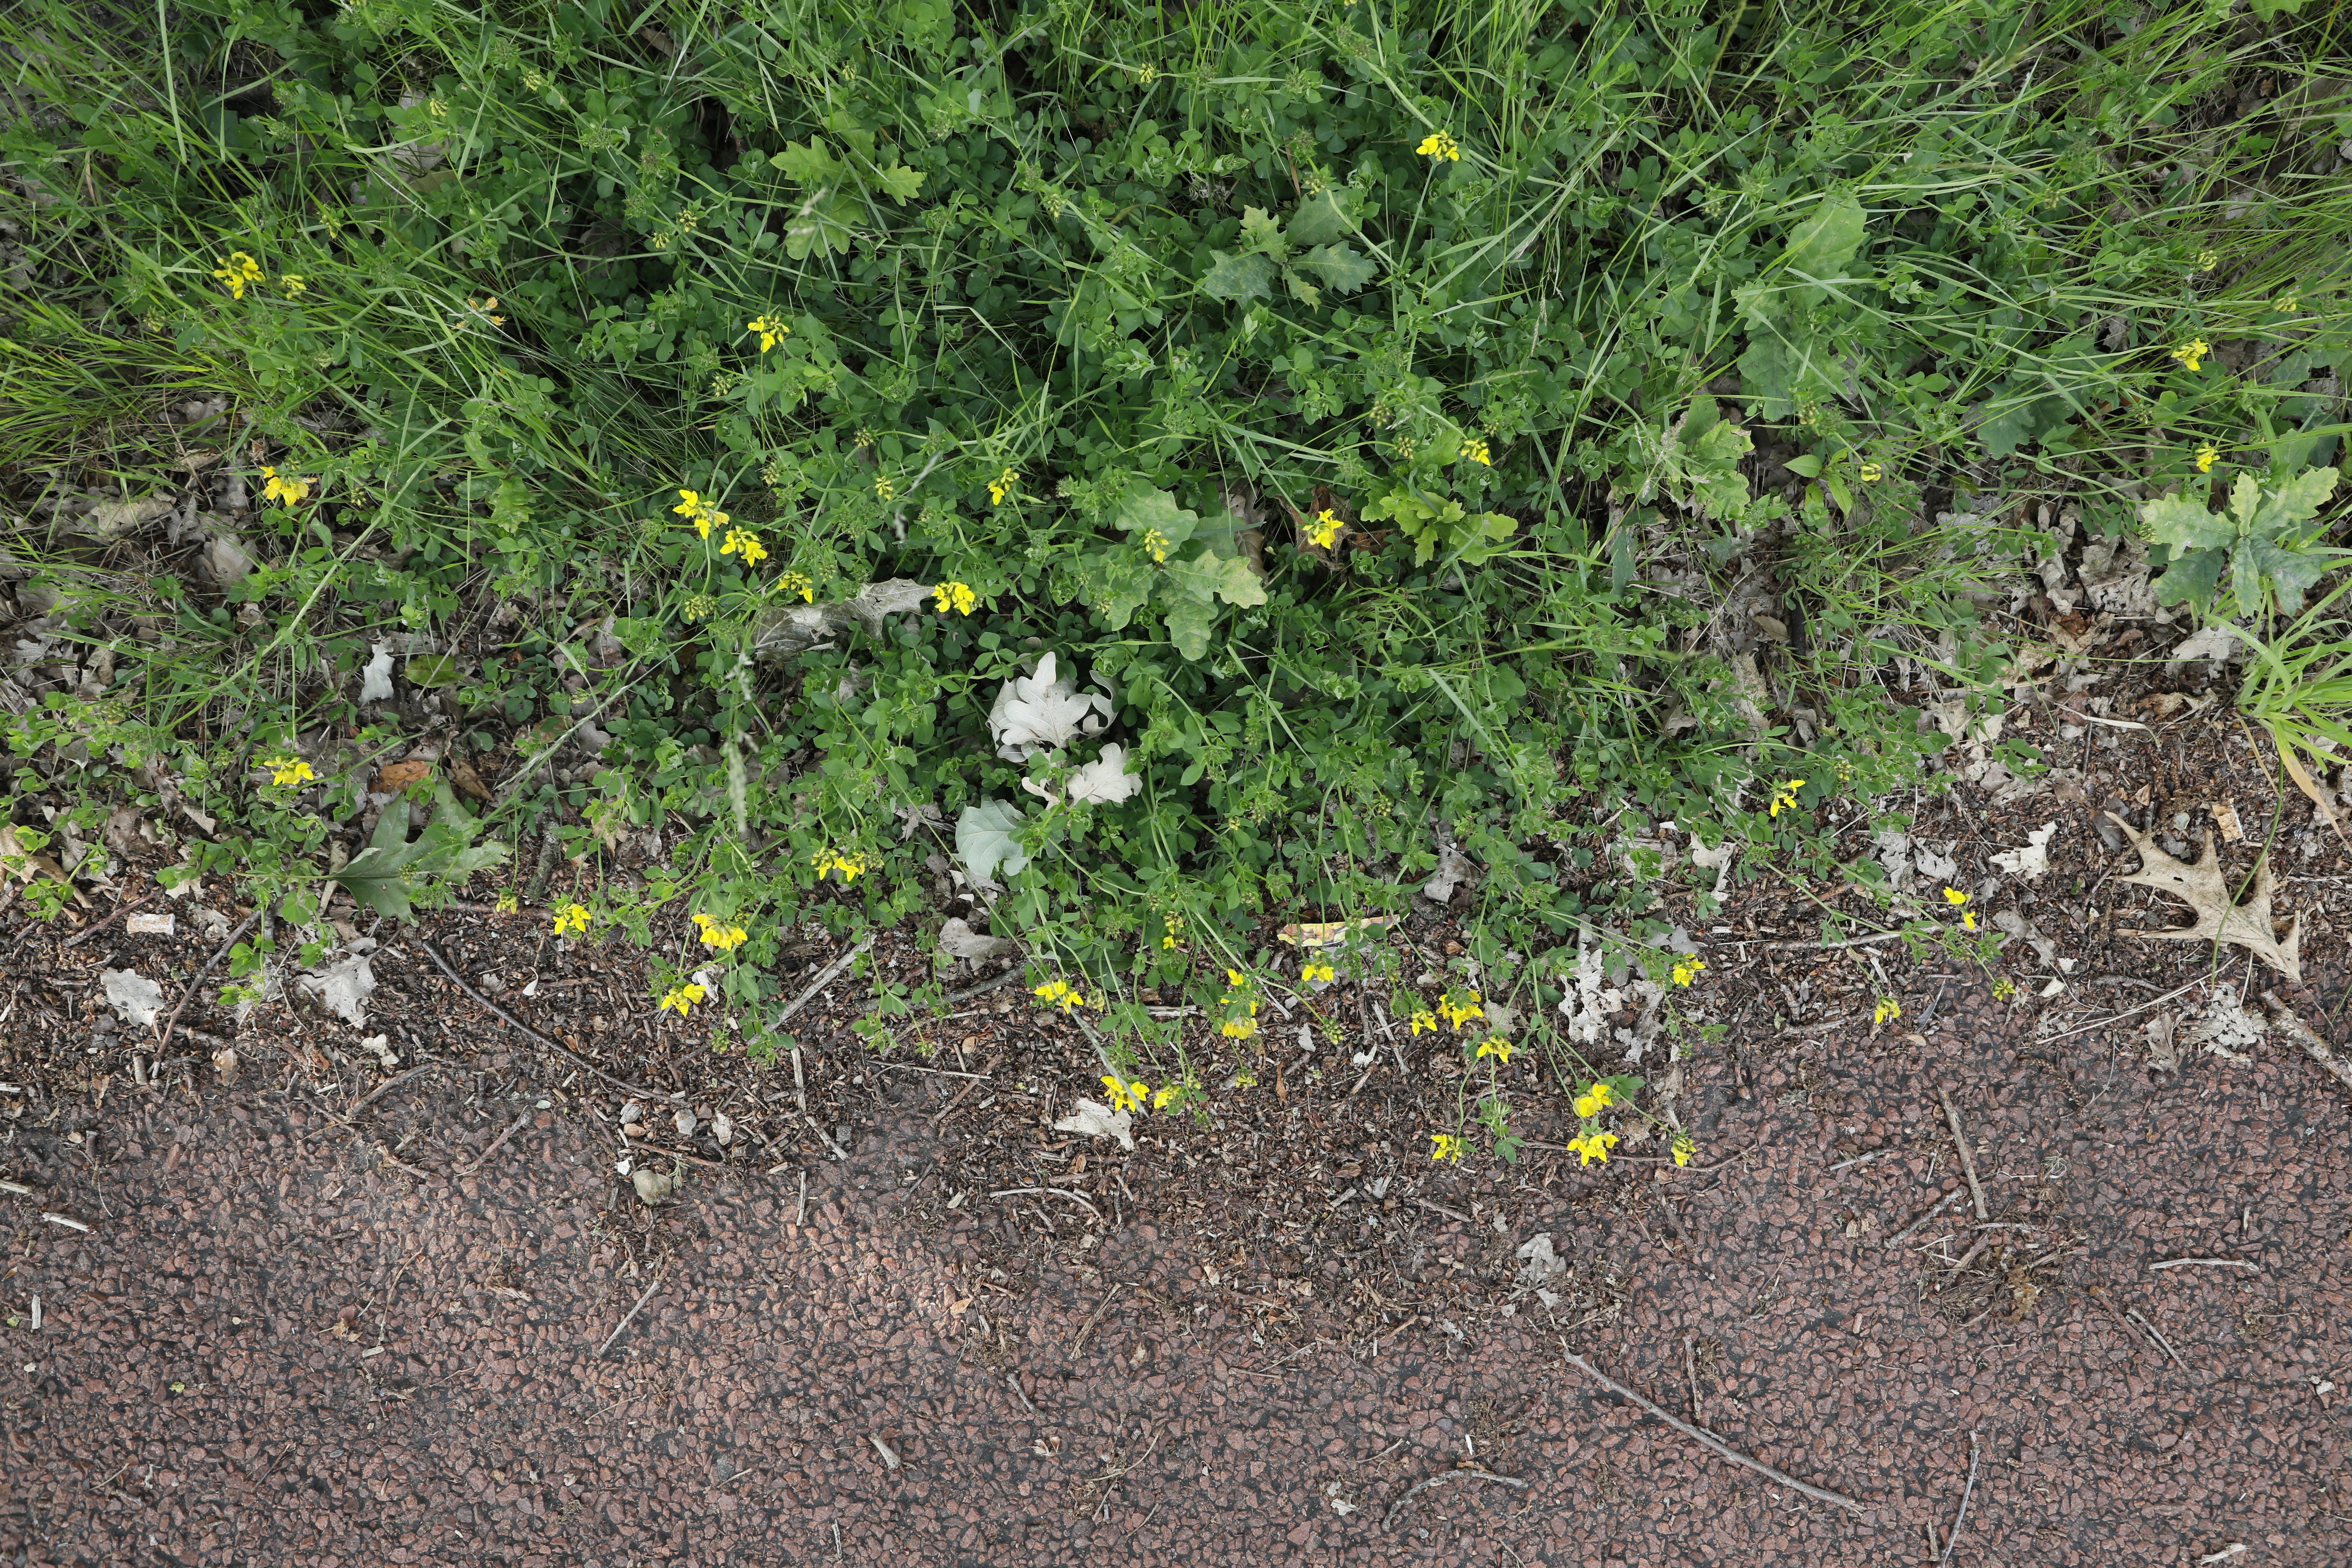
Plant species: Lotus corniculatus